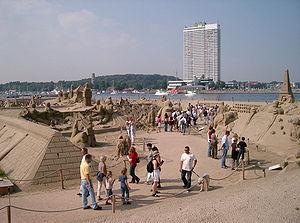
Le Schleswig-Holstein [ ʃlɛs̪ˑwiɡˑɔlˑs̪t̪ain] est l'un des 16 Länder composant l'Allemagne.